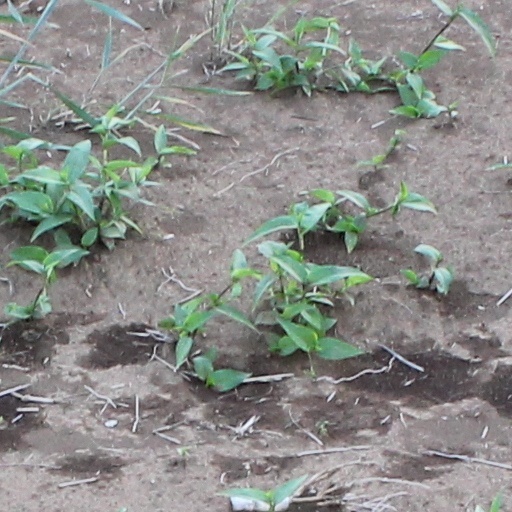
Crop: wheat